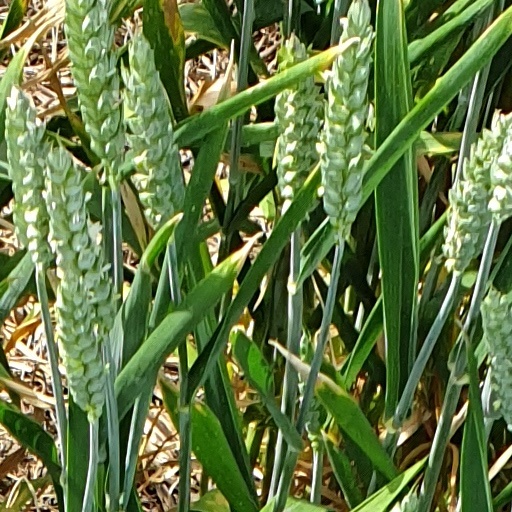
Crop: wheat